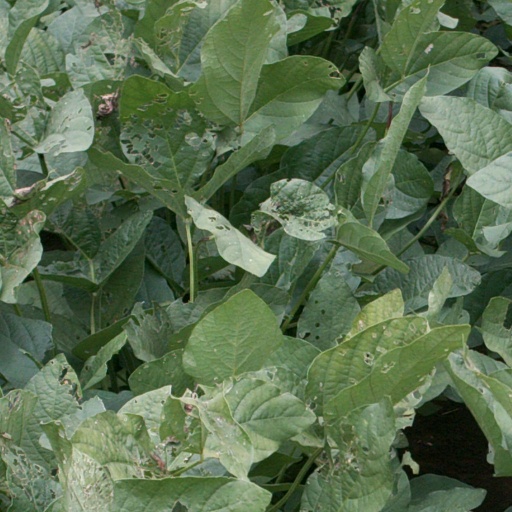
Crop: soybean